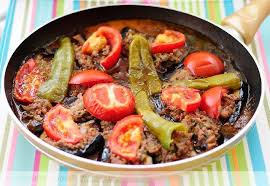
Yemek: karniyarik